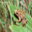
Label: frog